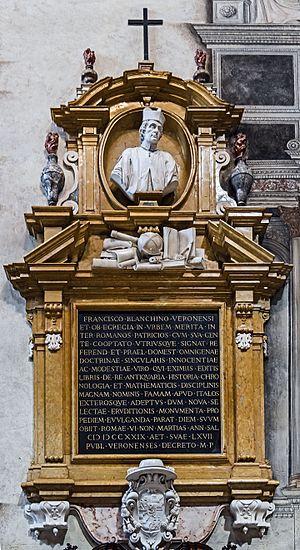
La cathédrale Santa Maria Matricolare, appelée aussi Duomo di Verona, est la cathédrale du diocèse de Vérone en Vénétie, dans le nord-est de l'Italie. Elle se trouve dans le centre-ville de Vérone.
Francesco Bianchini, est un historien, philosophe et astronome italien. Il était l'oncle de Giuseppe Bianchini.